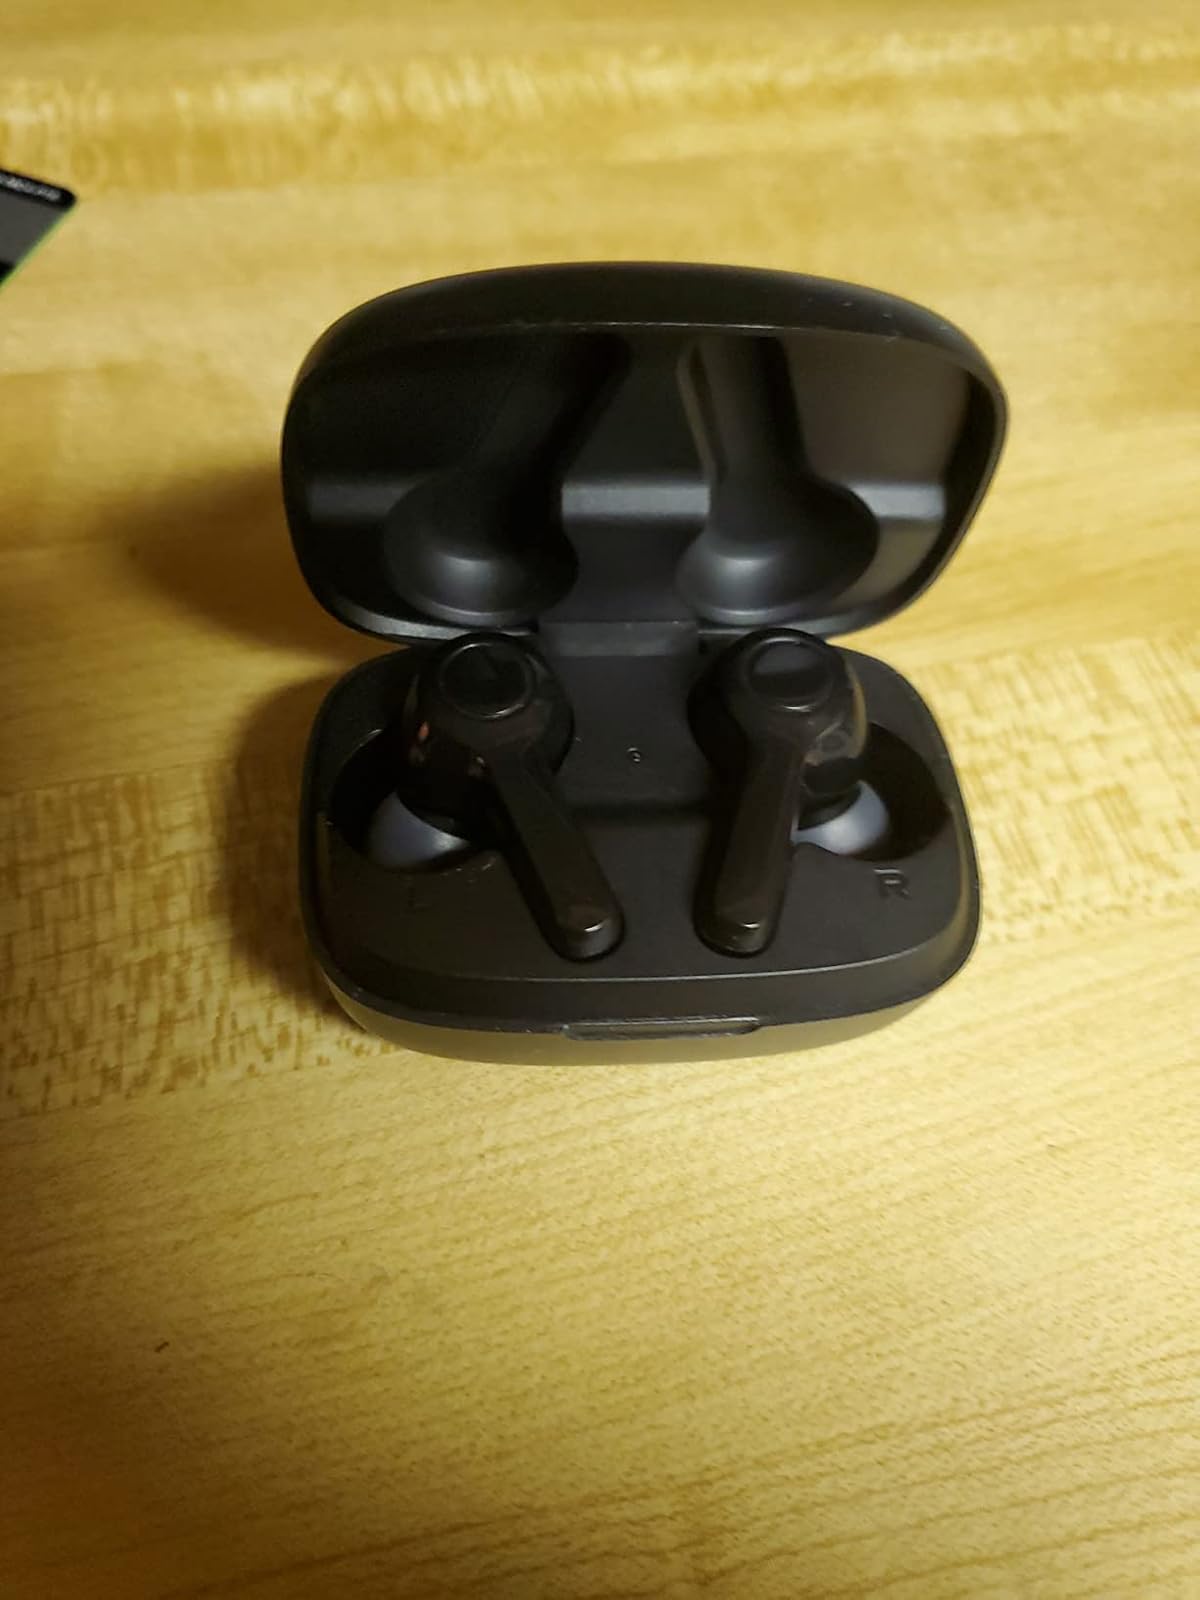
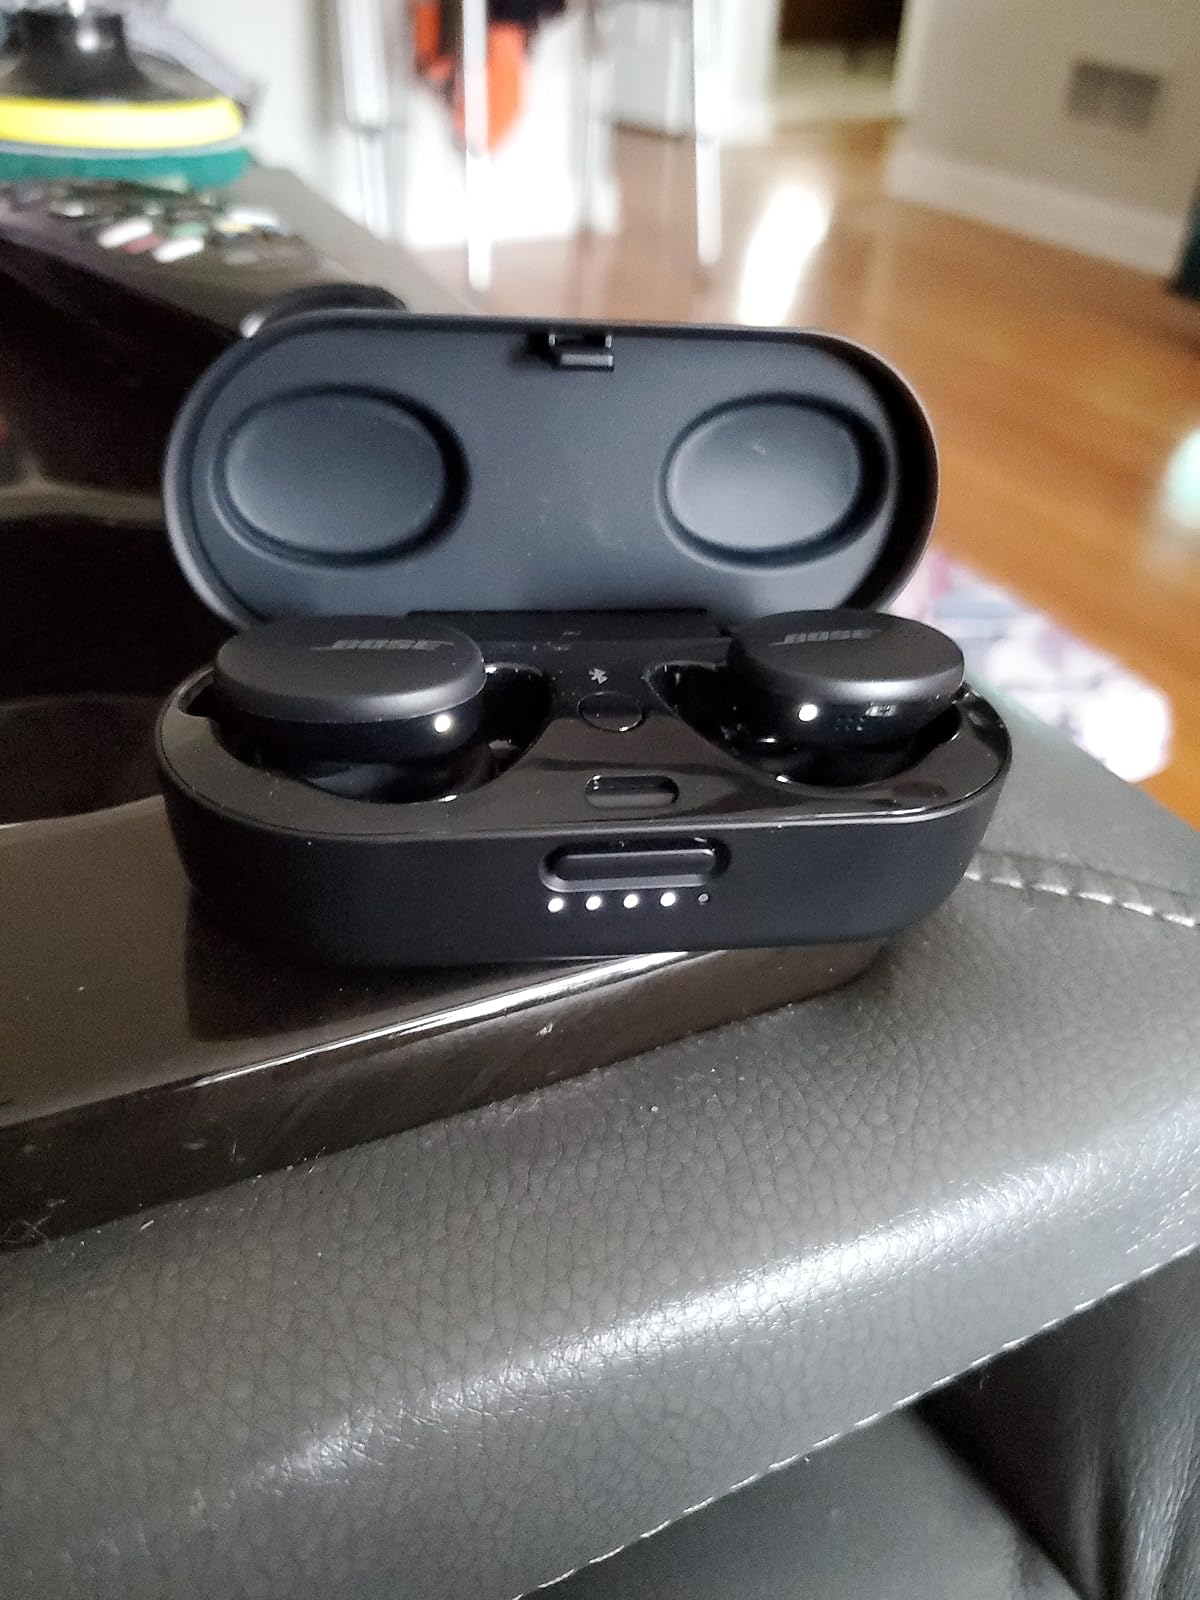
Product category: earbuds
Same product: no